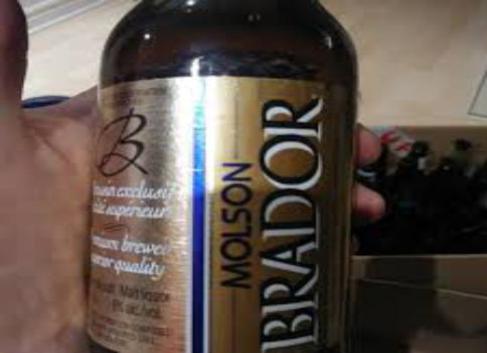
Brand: molson brador
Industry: Food